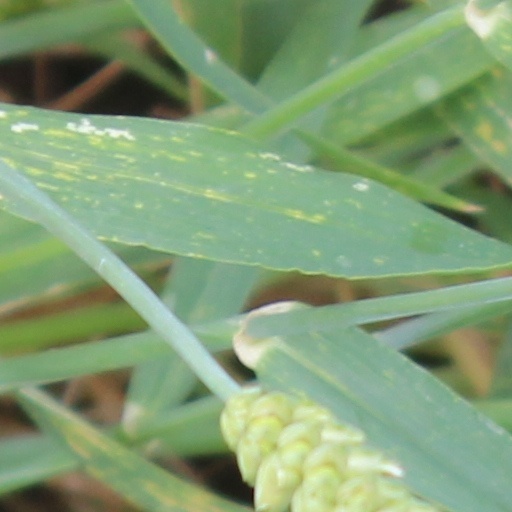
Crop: wheat